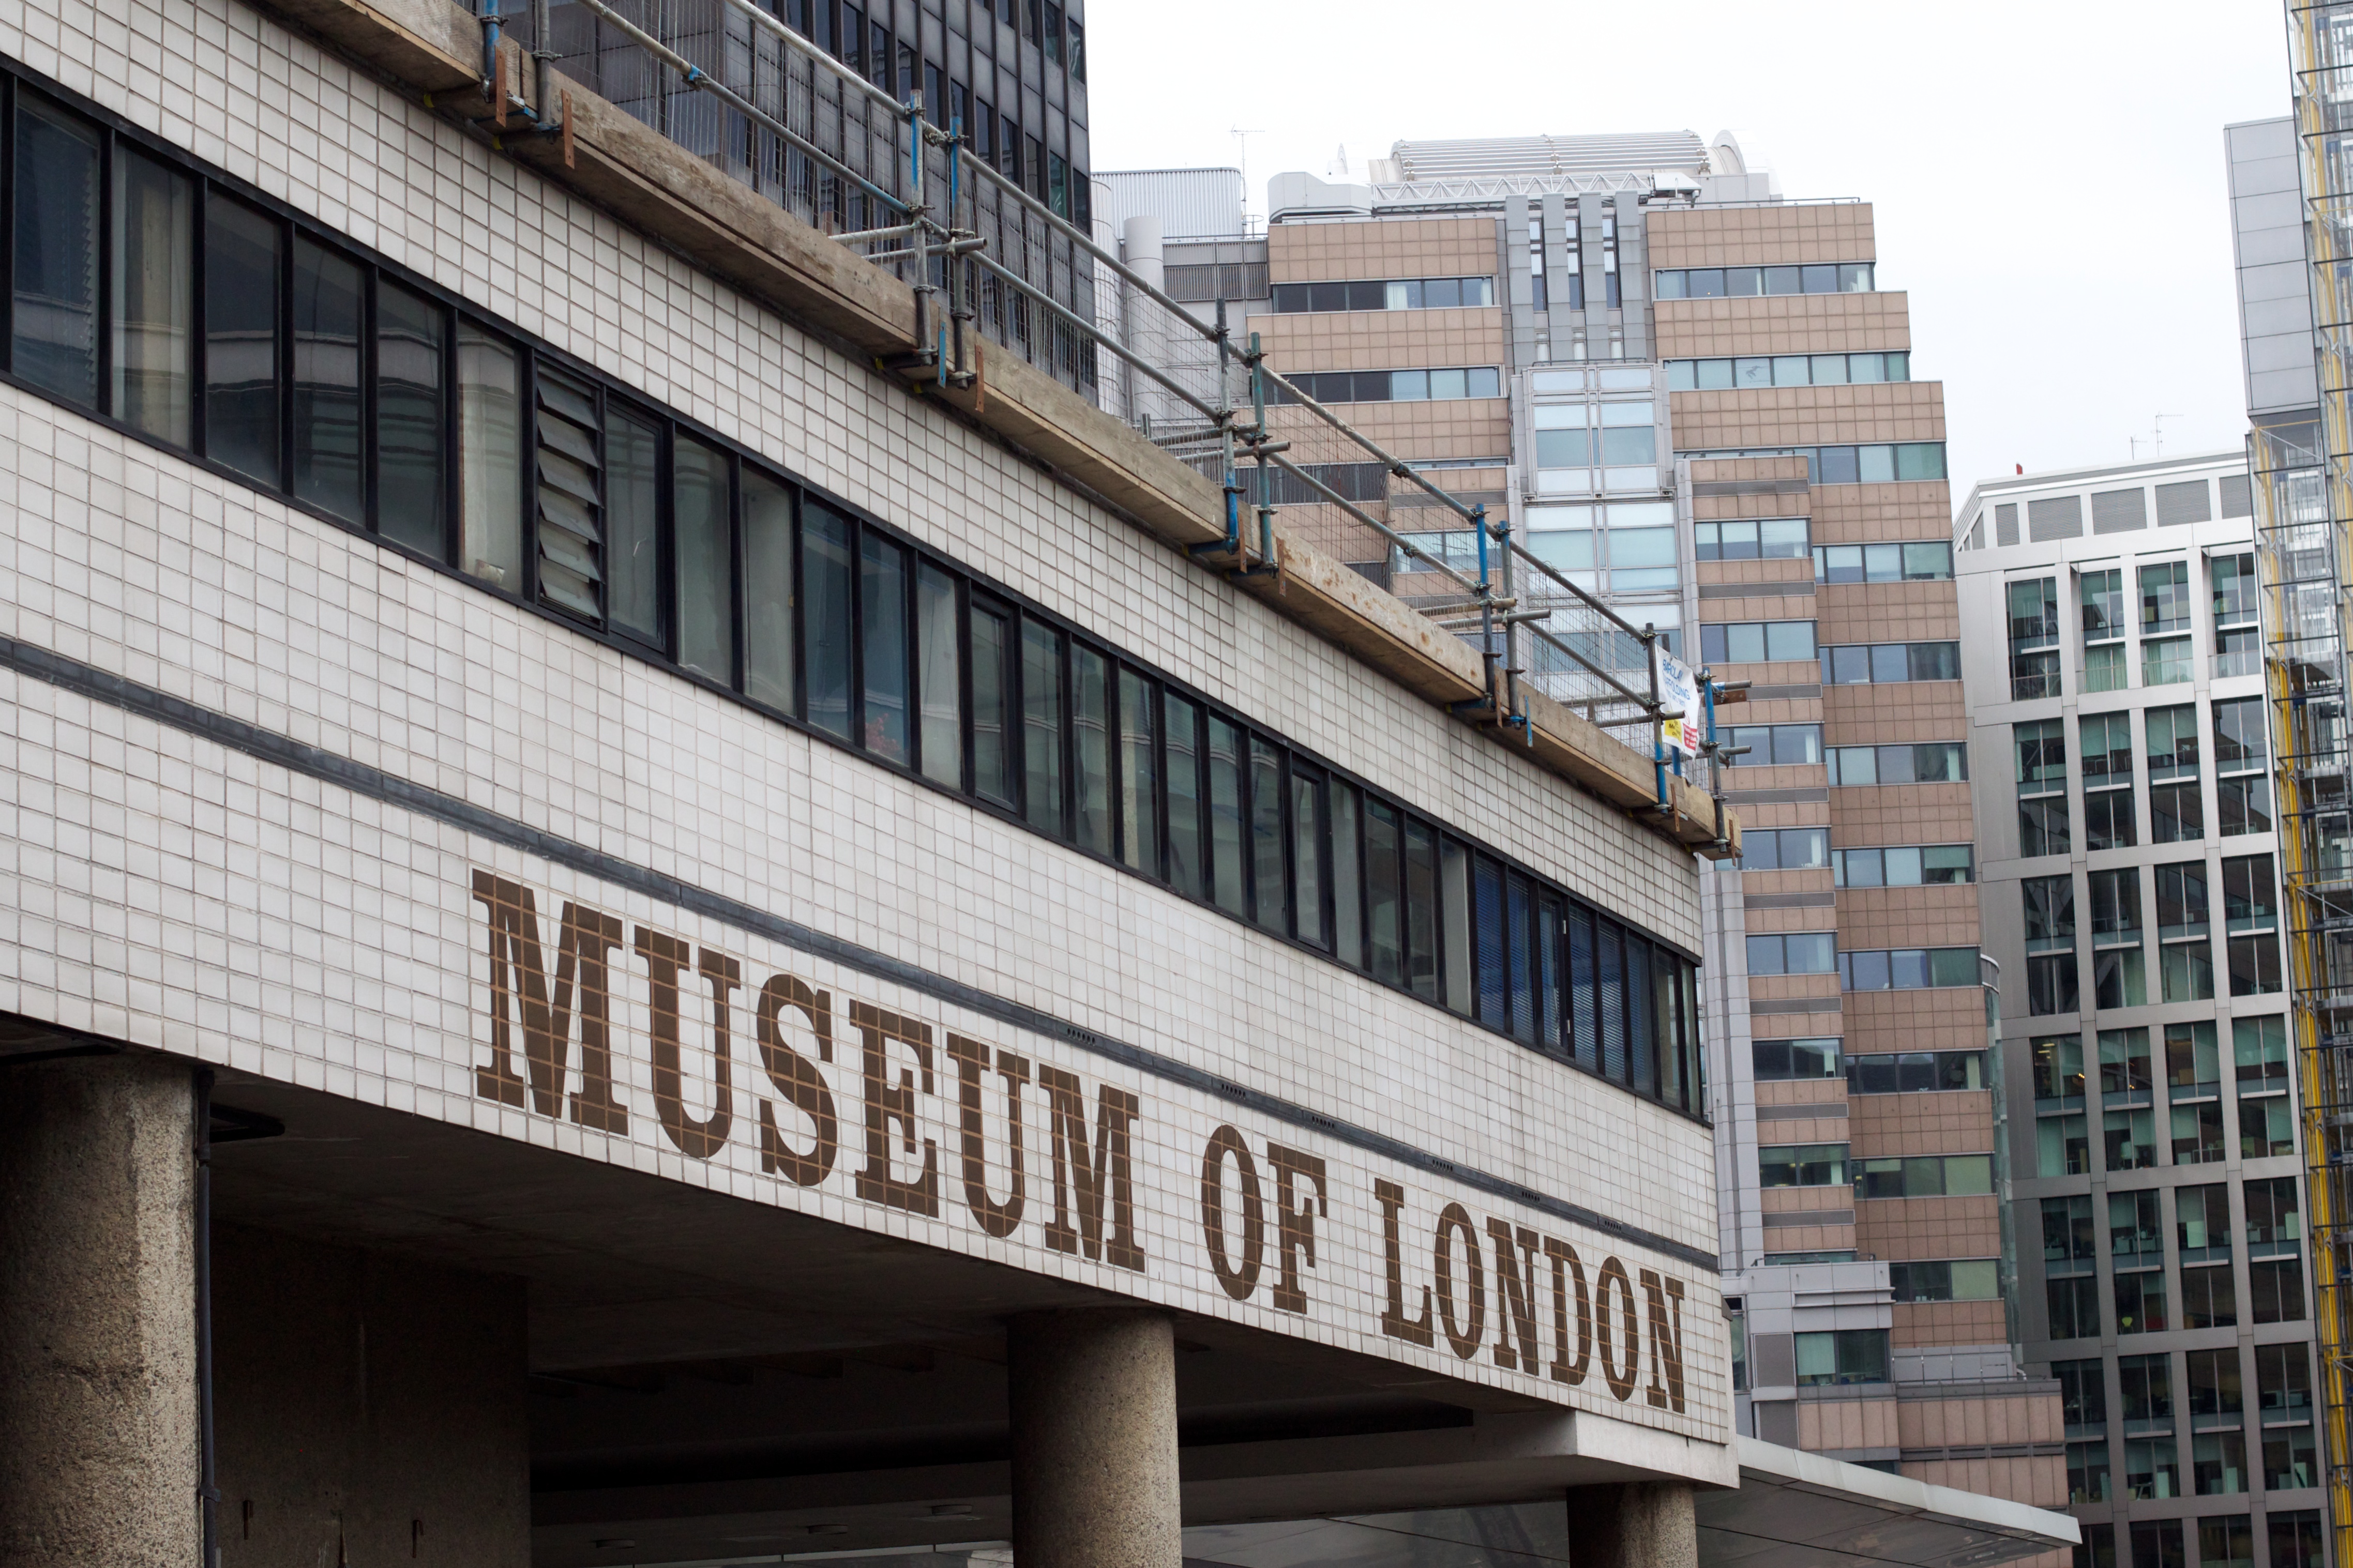
architecture, city, skyscraper, downtown, facade, tower block, public transport, urban area